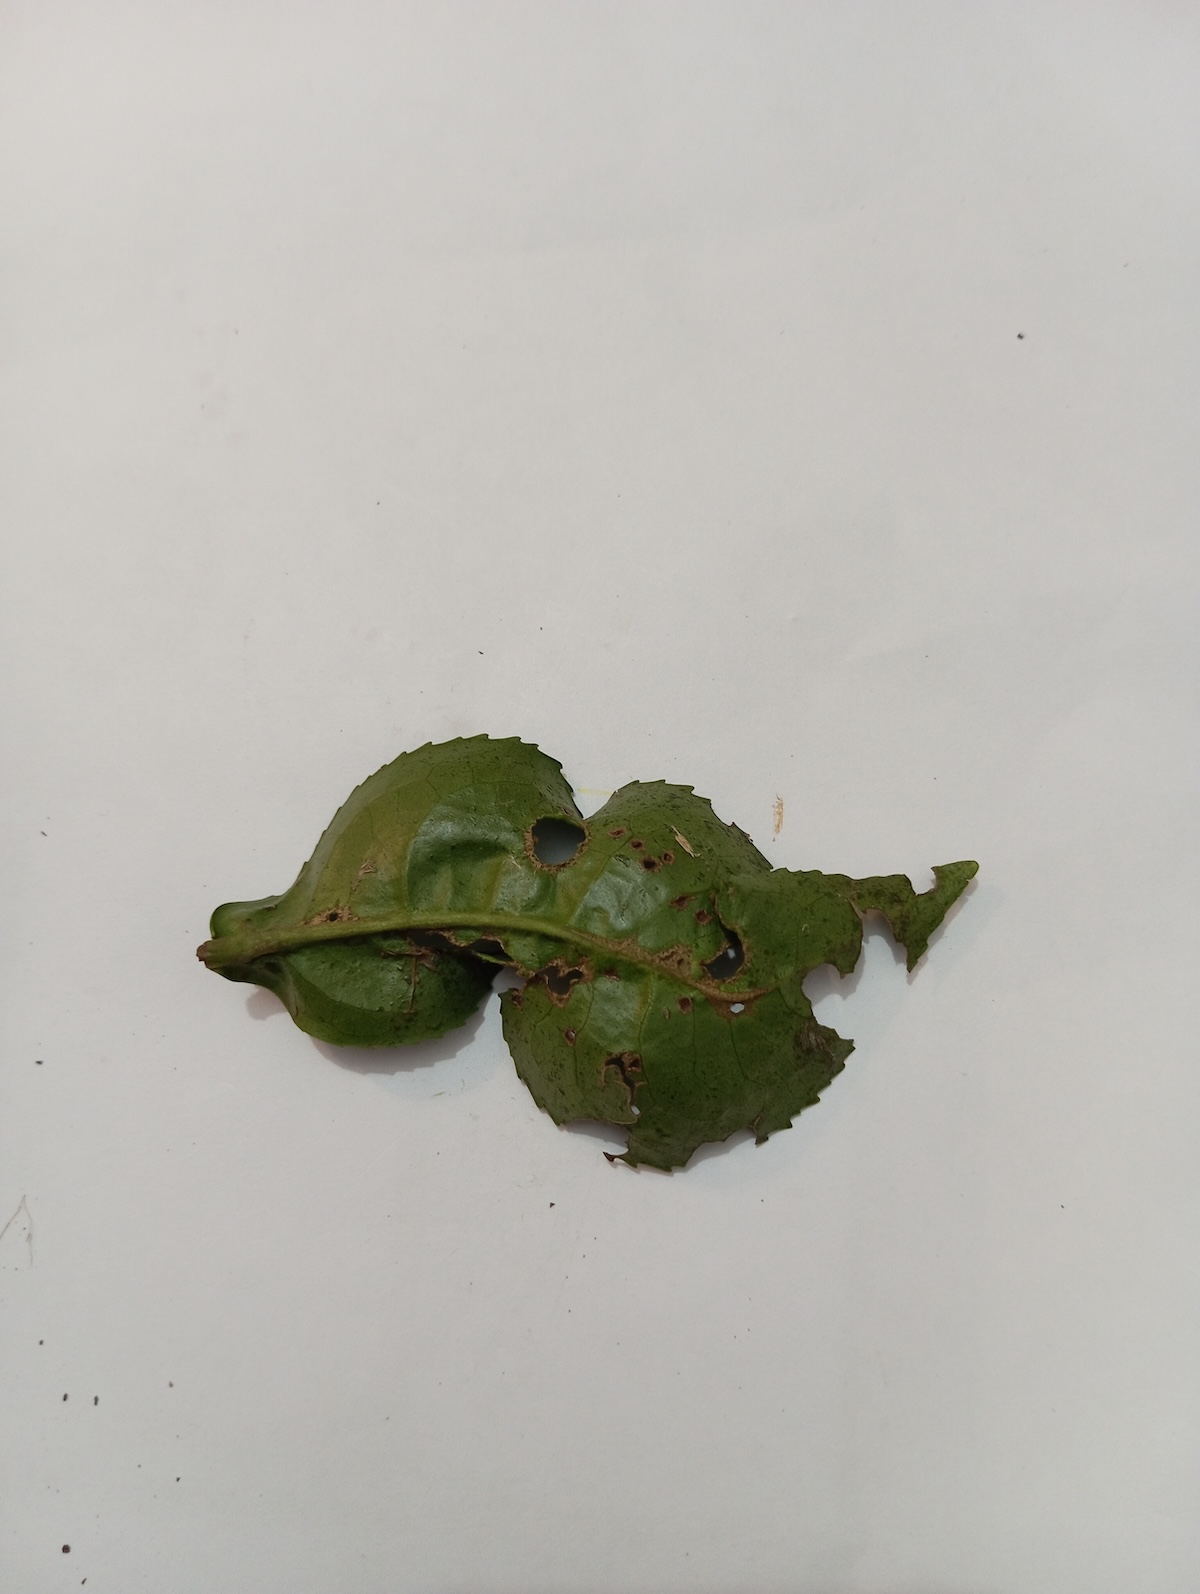
Label: Green mirid bug